Readings Prize

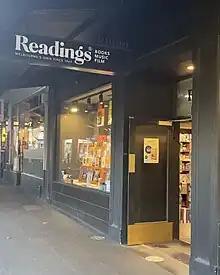
Readings Bookshop in Carlton, the flagship store and home of the Readings Prize

First presented in 2014, the Readings Prize is an Australian literary award across three separate categories of fiction: Children's, Young Adult and New Australian Fiction. It is run by Readings bookstores, an independent Melbourne bookseller with eight stores, established in 1969. In 2016, Readings won International Bookstore of the Year at the London Book Fair, a category open to all stores outside of the UK. Every year, a shortlist of six titles is selected by a revolving panel of Readings staff. Once the shortlist has been decided, a guest judge then joins the panel to select a winner. The Prize is awarded to the work of highest literary merit.